The Chimps of Fauna Sanctuary

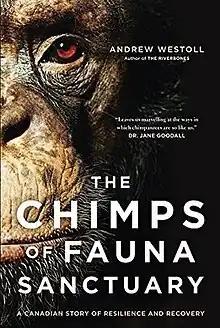
First edition cover of Canadian release

The Chimps of Fauna Sanctuary: A Canadian Story of Resilience and Recovery is a non-fiction book, written by Canadian writer Andrew Westoll, first published in May 2011 by HarperCollins. In the book, the author chronicles the time he spent volunteering at the Fauna Sanctuary, an animal refuge in Quebec for chimpanzees that had been used for biomedical research.